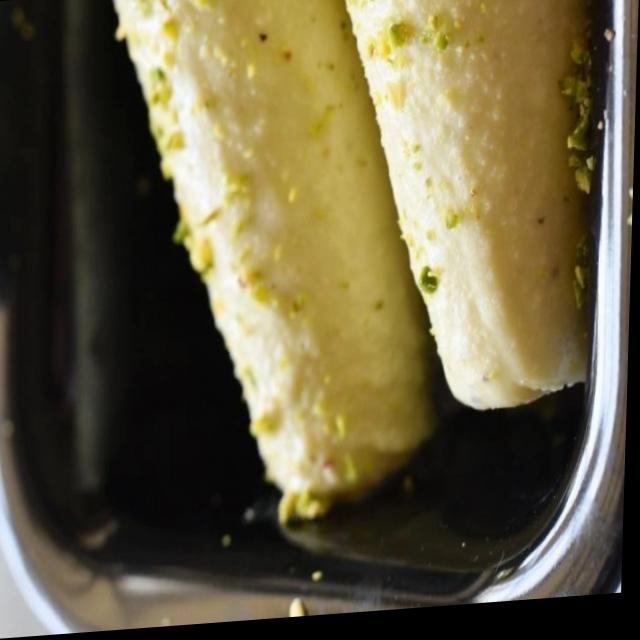
Dish: kulfi